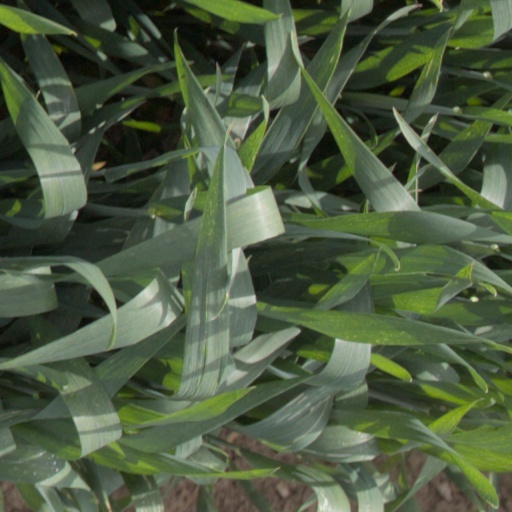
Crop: wheat